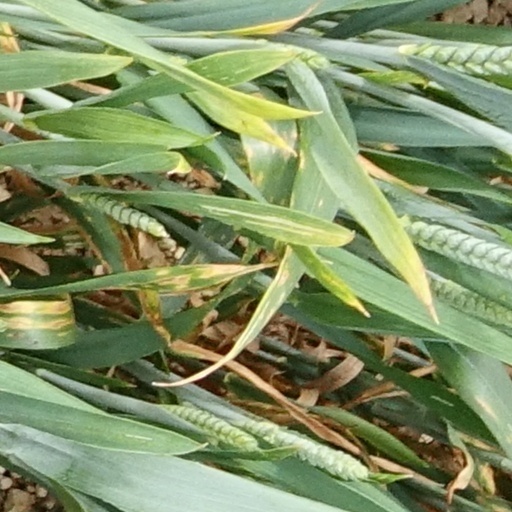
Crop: wheat